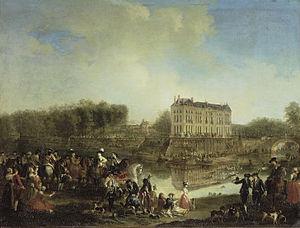
Fête donnée par le Prince Louis François de Conti en l'honneur de Charles Guillaume Ferdinand, prince héréditaire de Brunswick-Lunebourg en 1766. Le cerf pris dans l'eau devant le château de l'Ile-Adam, huile sur toile, Château de Versailles
L'Isle-Adam est une ville francilienne du centre nord du Val-d'Oise située sur la rive gauche de l'Oise à vingt-cinq kilomètres à vol d'oiseau au nord-nord-ouest des portes de Paris, une dizaine au nord est de Pontoise et trente-cinq au sud de Beauvais. Elle forme avec Parmain, commune voisine de la rive droite de l'Oise, une petite agglomération d'environ 16 000 habitants. Ses habitants sont appelés les Adamois.
Pierre II de Villiers est né en 1365, très certainement au château de L'Isle-Adam, et mort en 1399. Il est seigneur de L'Isle-Adam, à la mort de son père, et devient le chambellan du roi Charles VI.
L'île du Prieuré est une des trois îles de l'Oise faisant partie du territoire de la commune de L'Isle-Adam.
Le château de L'Isle-Adam se trouvait à L'Isle-Adam sur l'île du Prieuré. Reconstruit à plusieurs reprises, il a appartenu à d'illustres et puissantes familles : les Adam, les Villiers, les Montmorency, les Condé et enfin les Conti, dont il a constitué, pendant sept générations, le principal domaine en dehors de Paris. Il a été entièrement détruit au début du XIXᵉ siècle.
Michel-Barthélemy Ollivier est un peintre et graveur français, né le 24 août 1712 à Marseille et mort le 15 juin 1784 à Paris.
François Louis de Bourbon, comte de La Marche, comte de Clermont et prince de La Roche-sur-Yon, puis 4ᵉ prince de Conti, dit le Grand Conti, né à Paris le 30 avril 1664 et décédé à Paris le 22 février 1709, est un prince du sang, issu de la famille des Condé, branche cadette de la Maison capétienne de Bourbon. Il s'est notamment illustré par une brillante carrière militaire, une intense vie intellectuelle, et par le fait d'avoir été roi élu de Pologne.